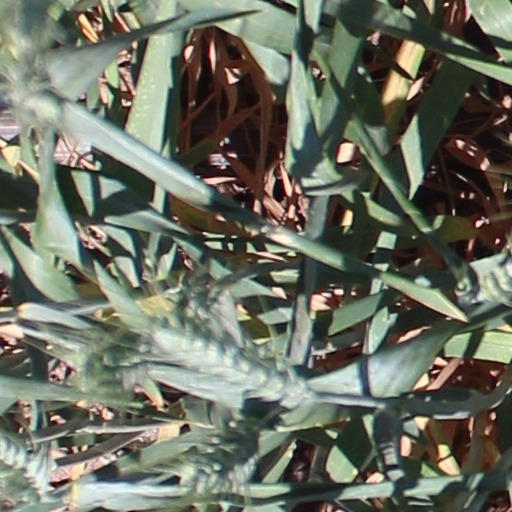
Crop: wheat